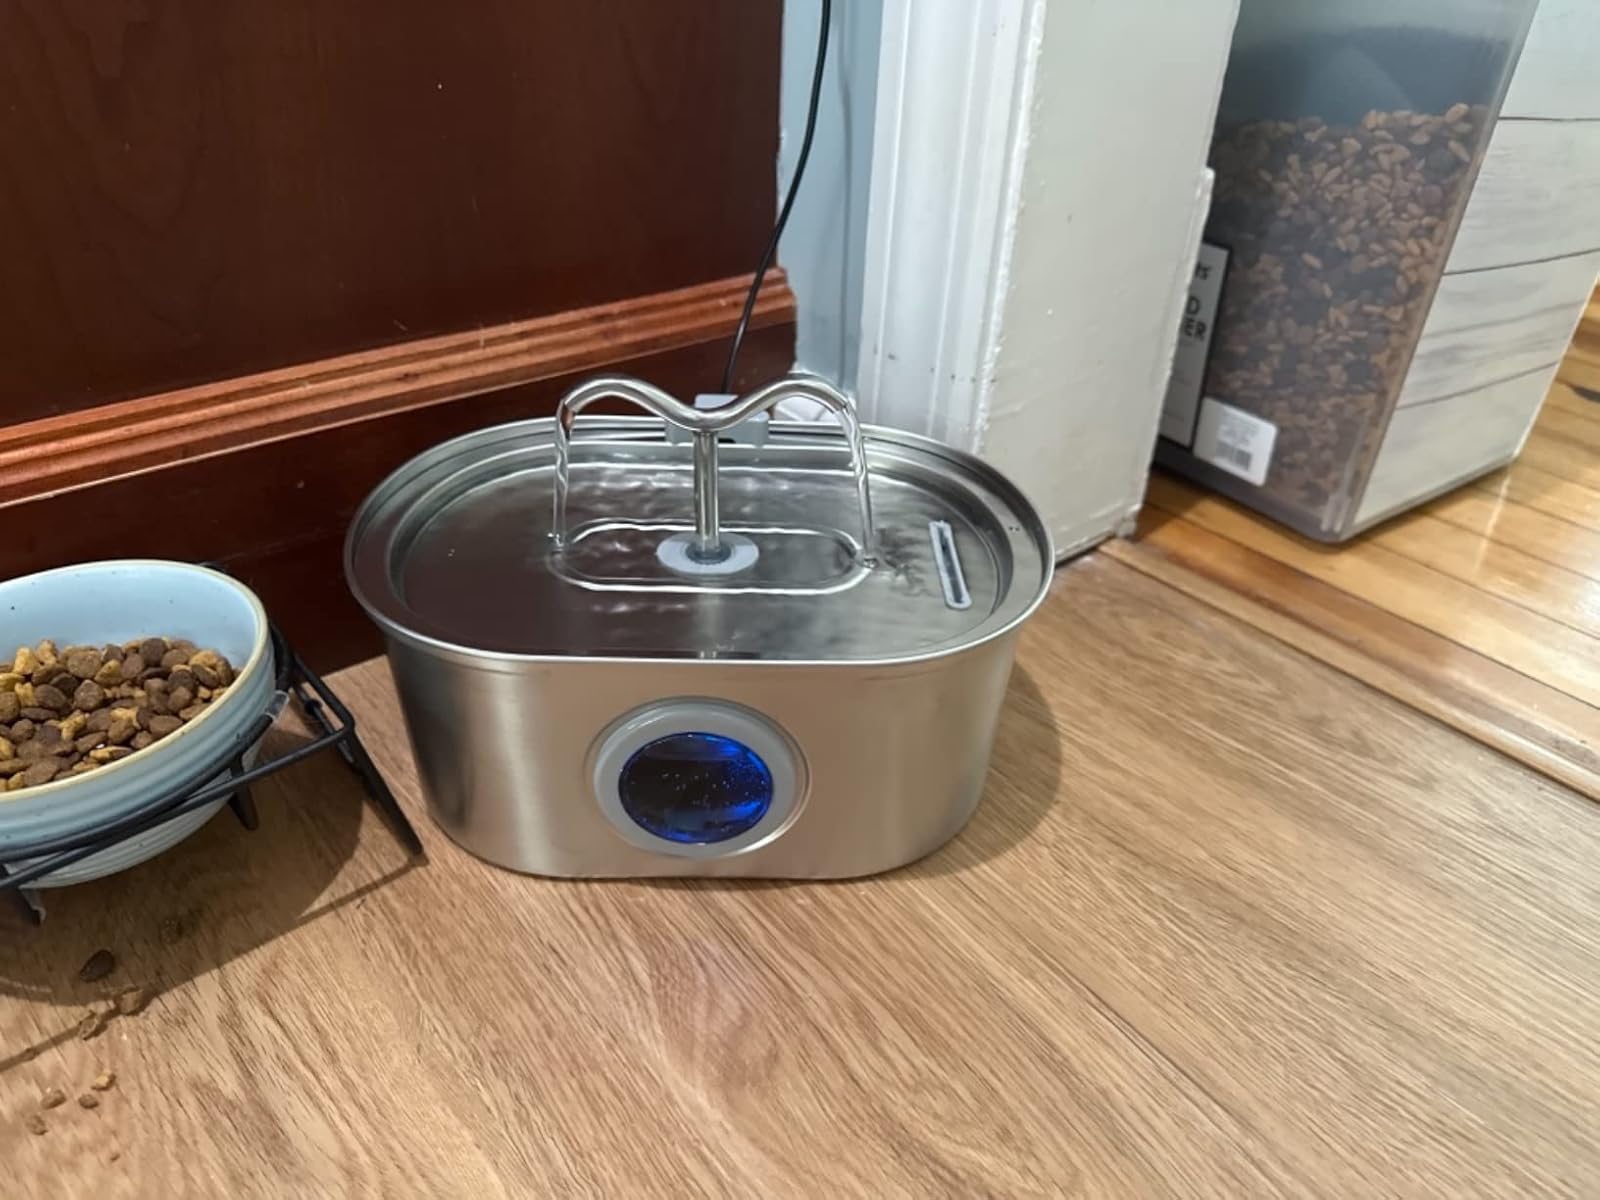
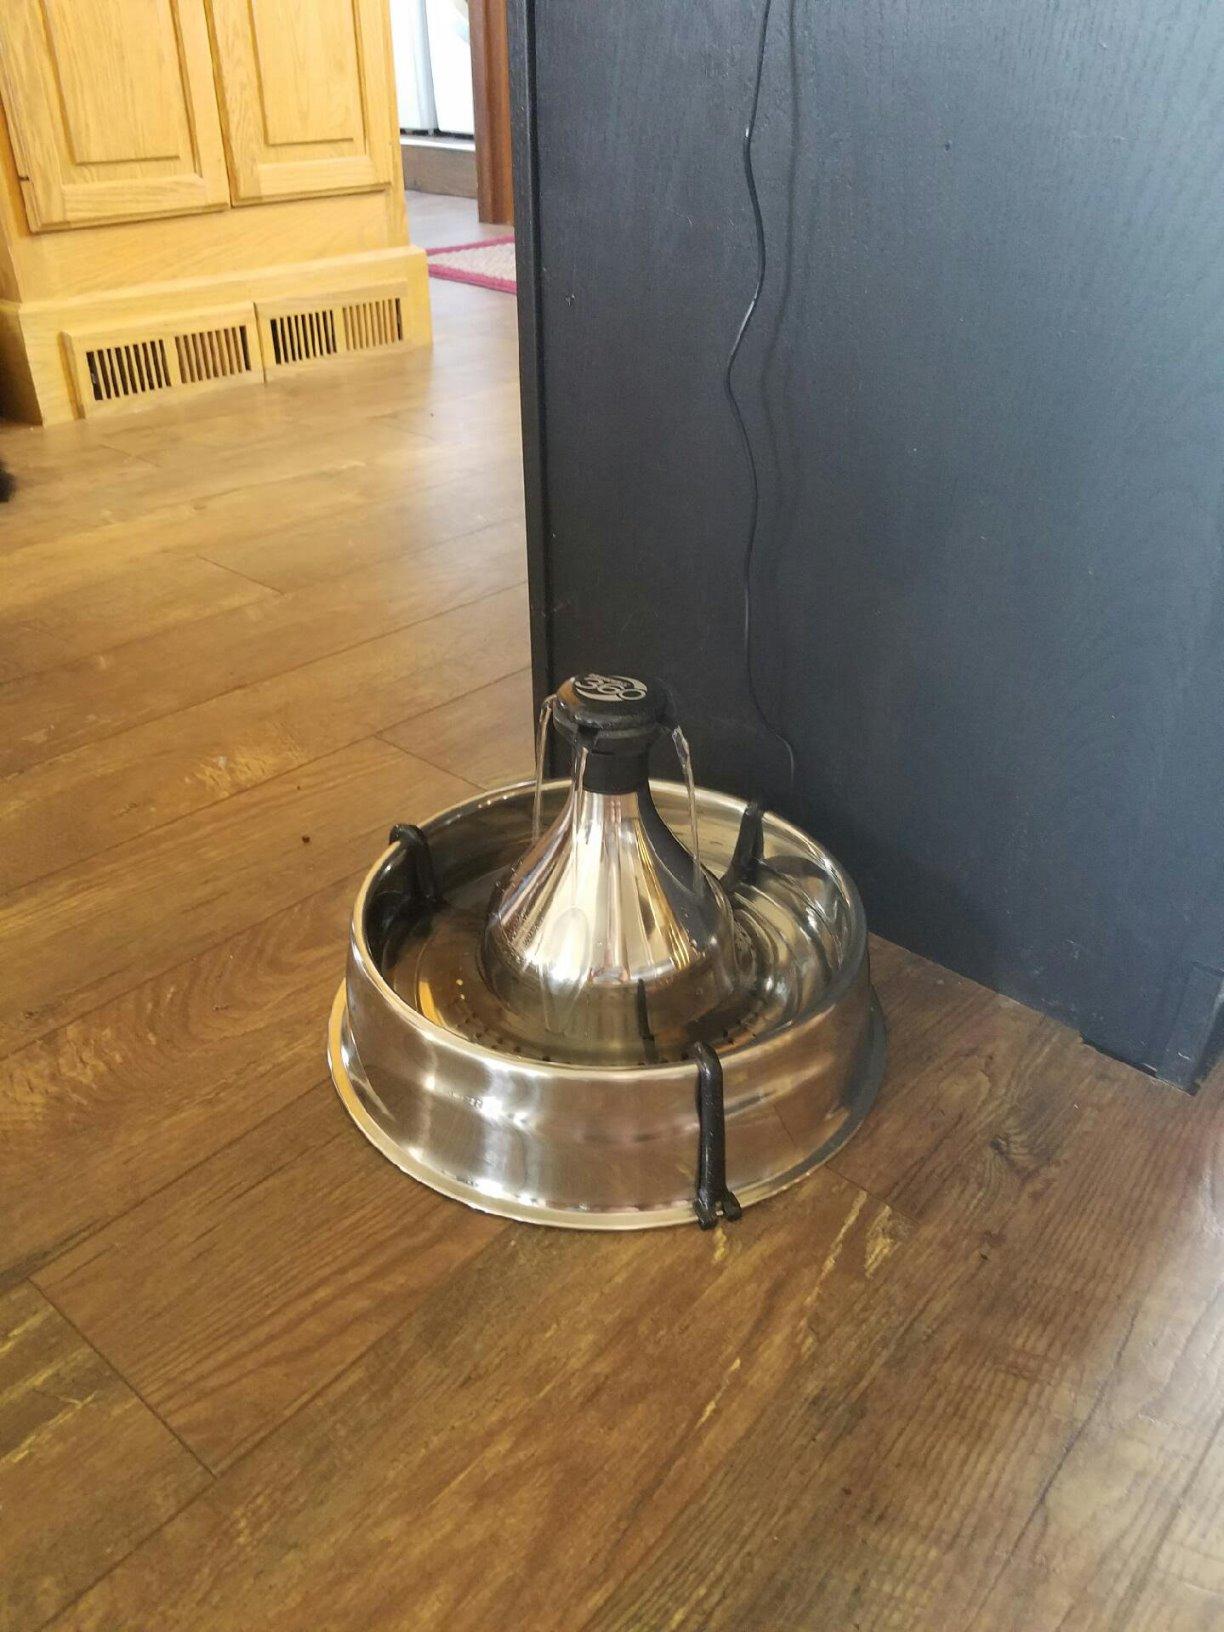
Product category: items_bowl
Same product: no